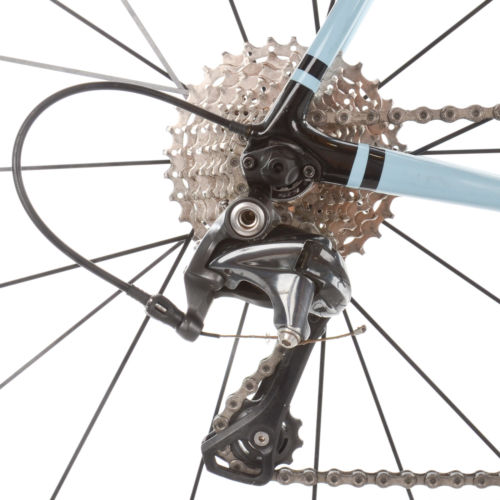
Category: bicycle